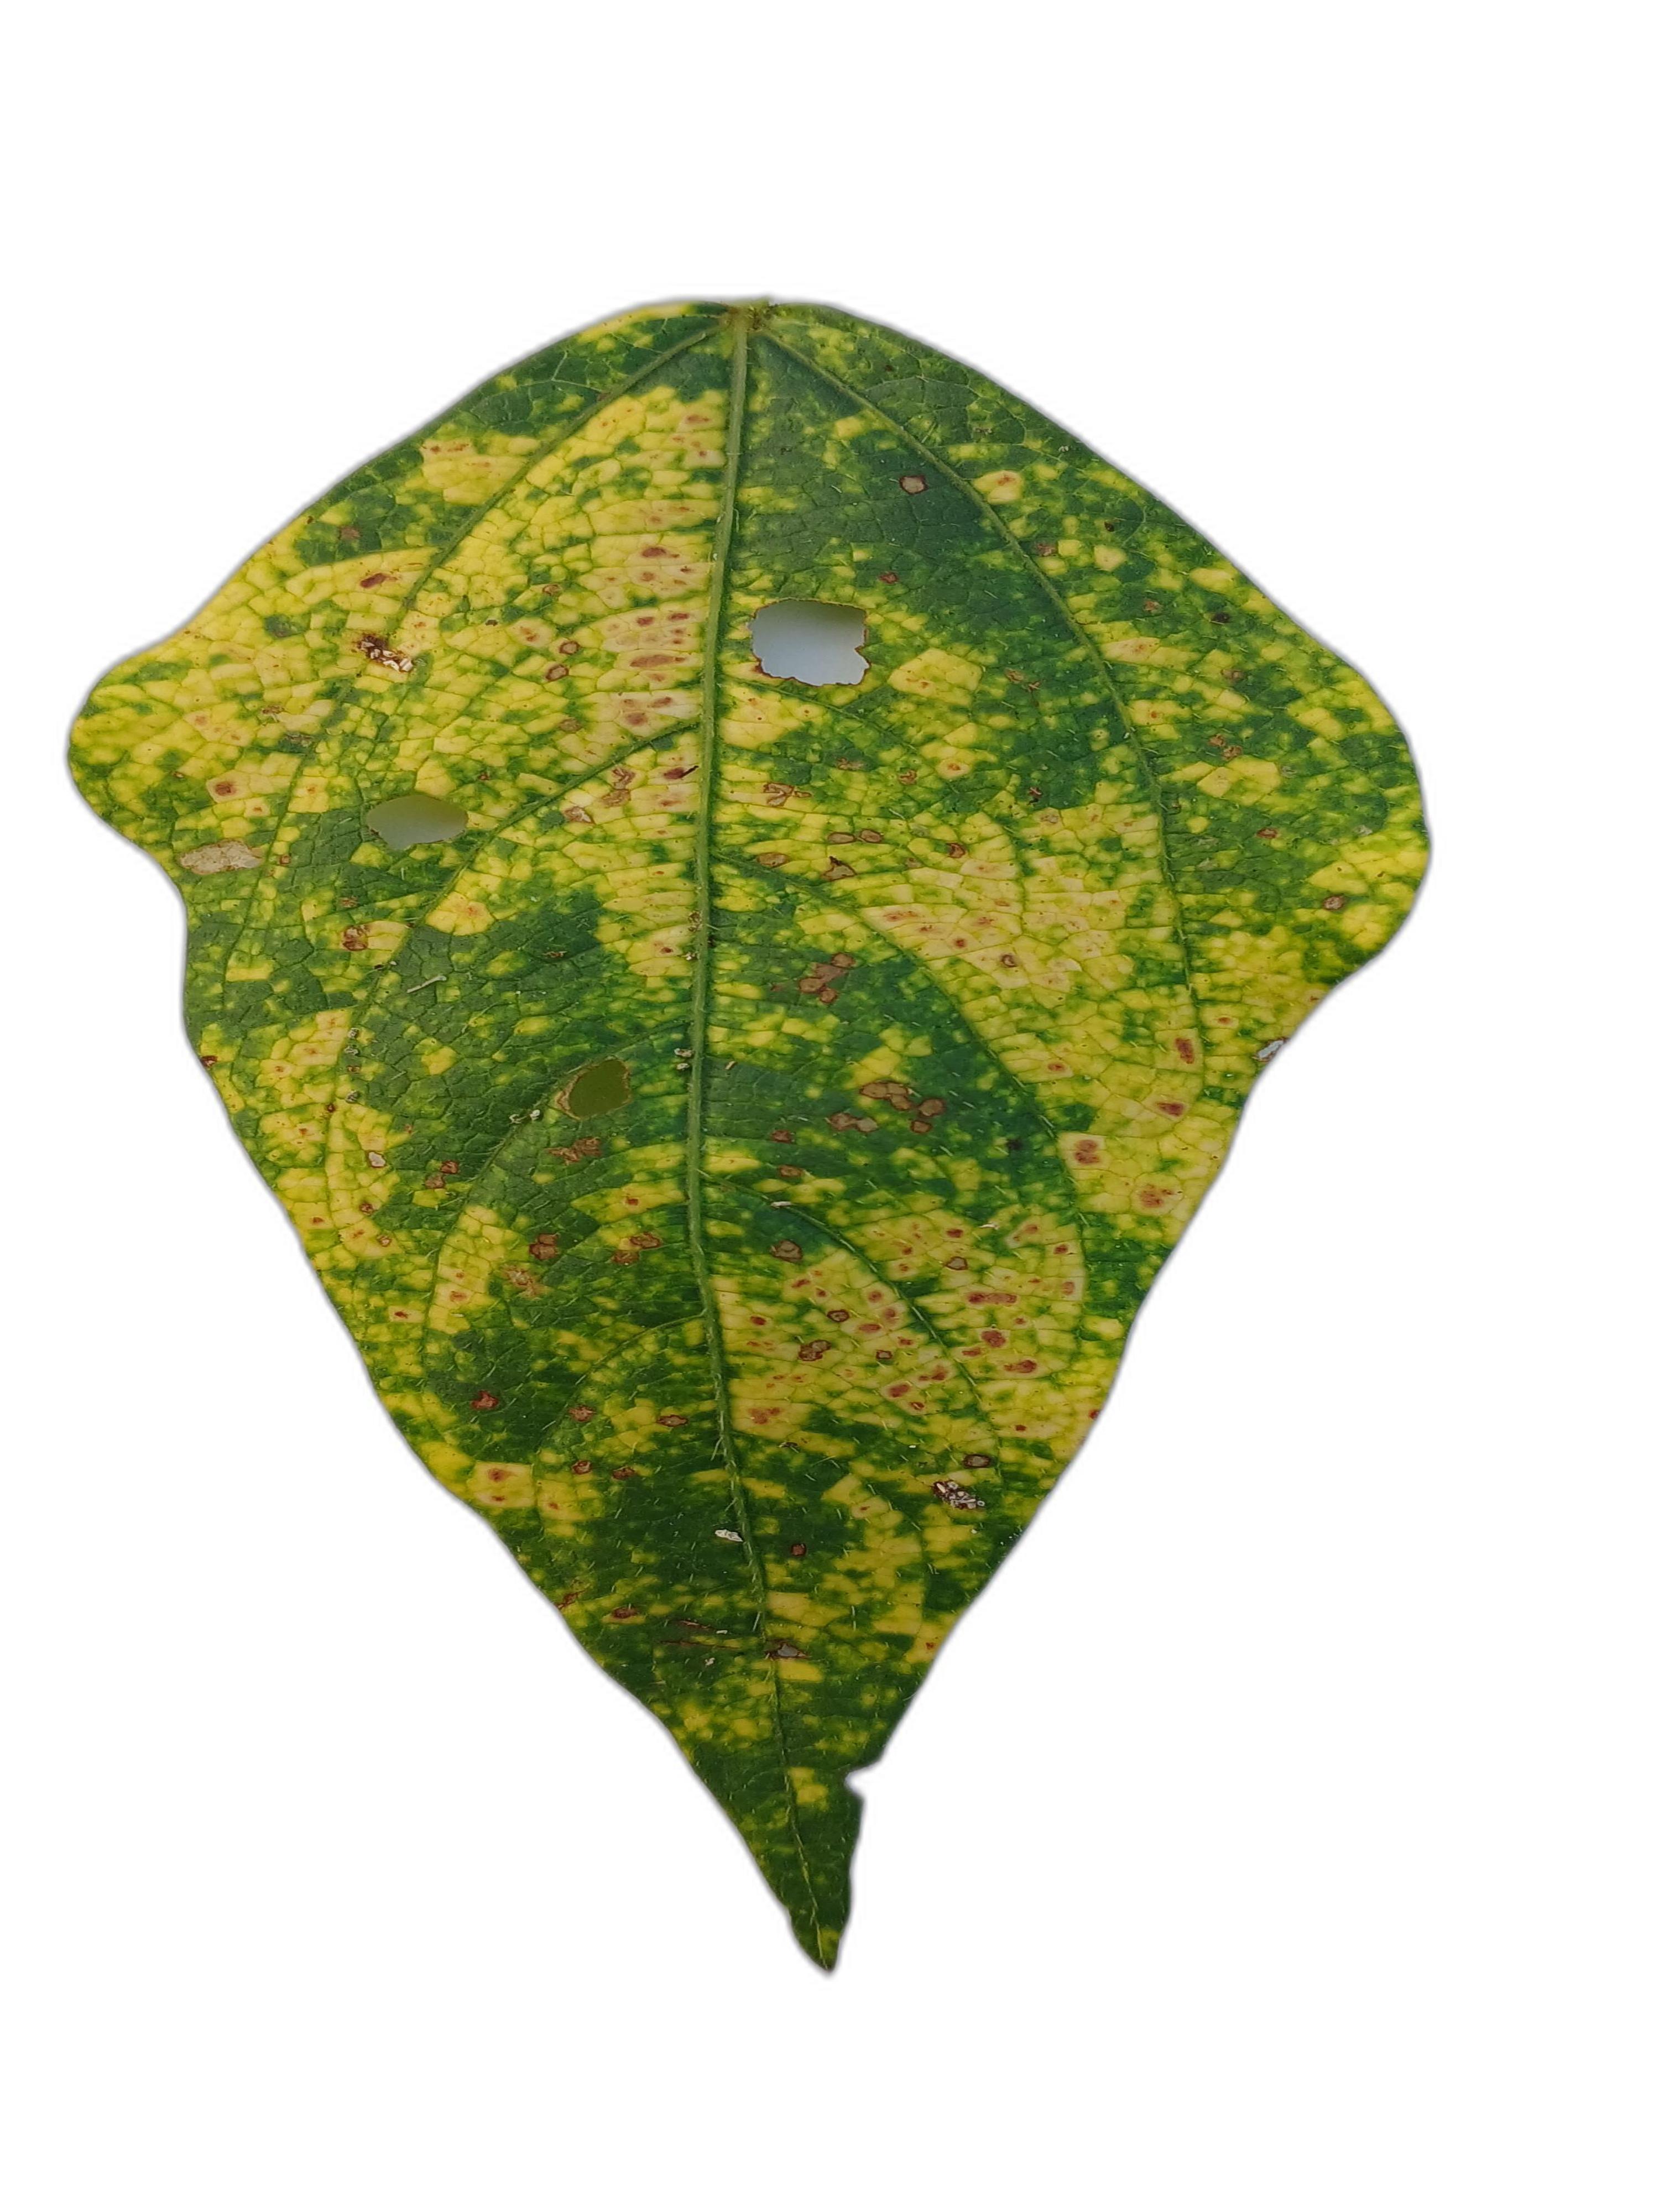
Label: Yellow Mosaic